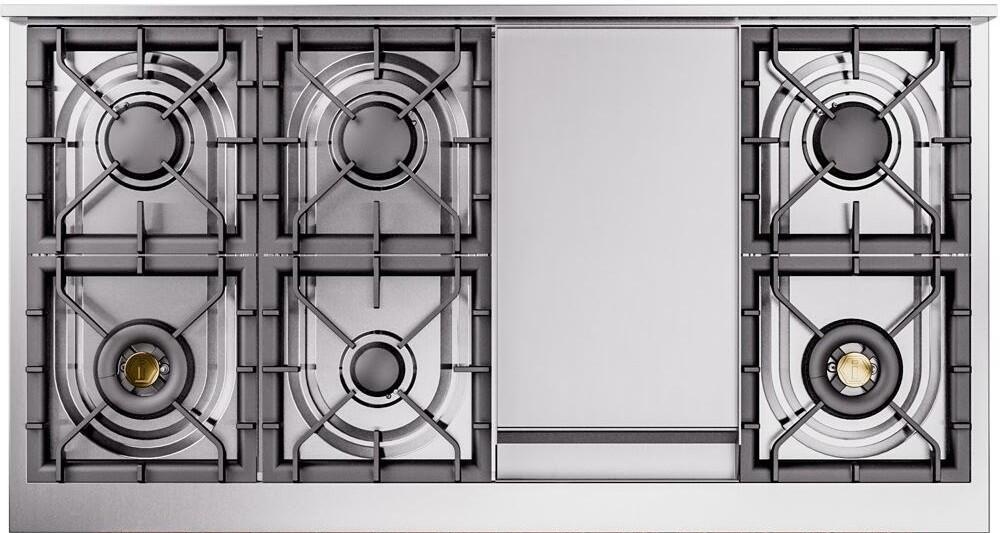
Nostalgie II 48 Inch Dual Fuel Natural Gas Freestanding Range in Blue with Chrome Trim
ILVE's UP48FQNMP Nostalgie II brings the ultimate cooking experience to your kitchen with many updated features that enhanced the original Classic Nostalgie with Total Black Brass Non-Stick Nanotechnological Treatment, Easy Clean Enamel Oven Interior and an updated Oven Control. This 48" dual fuel model also features 25,000 BTU Dual Function Burner, Simmer at 900 BTU, Triple Glass Cool Door, Updated Oven Control and Soft Closing System.
Brand: ILVE
Category: Home & Garden > Kitchen & Dining > Kitchen Appliances > Ranges